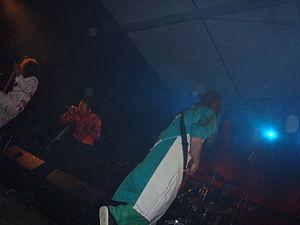
Haemorrhage est un groupe de goregrind espagnol, originaire de Coslada, près de Madrid. Les morceaux et les prestations scéniques du groupe abordent de façon gore les sujets de la folie meurtrière et de la chirurgie.